Antonio Rafael Barceló

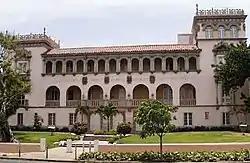
The School of Tropical Medicine

Barceló was responsible for the approval of many laws which led to reforms and that would greatly benefit the social justice, labor and the Puerto Rican economy. Barceló helped to establish the minimum wage rate, workers' compensation and limited working hours. Barceló, also played a principal role in the establishment of "The School of Tropical Medicine", "The Federal Penitentiary", "The Antituberculosis Sanctuary" and numerous other centers. He introduced the proper legislation which permitted the construction of the Puerto Rico State Capitol. During his tenure as president of the Puerto Rico Senate. In 1928, Columbia University of New York, honored Barceló by bestowing upon him an Honorary Doctorate of Law.